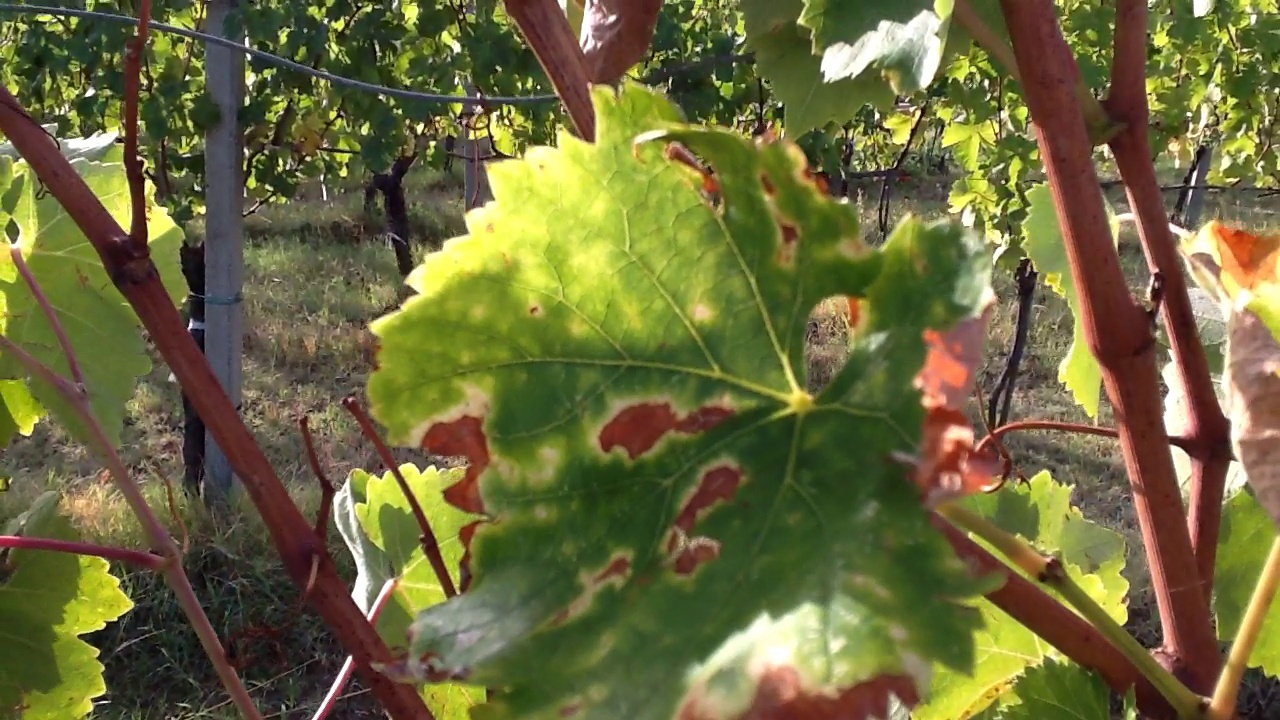
Label: esca